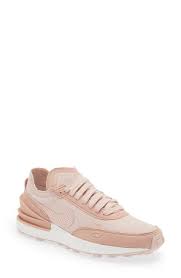
Label: Sneaker